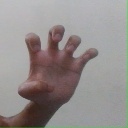
अक्षर: झ